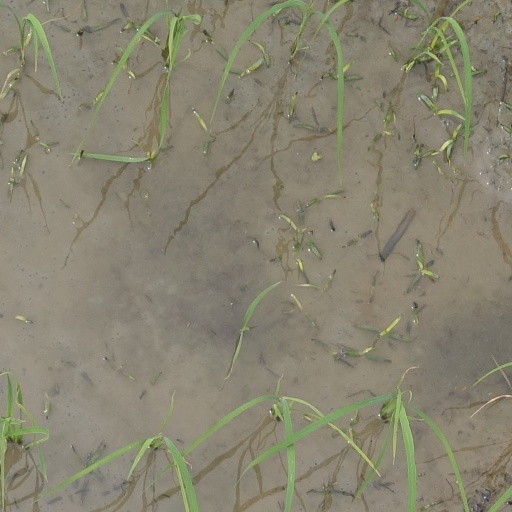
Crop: rice